Answer in natural language. Is gray rectangular bed to the left of gray colour chair  shape square? Choose between the following options: yes or no
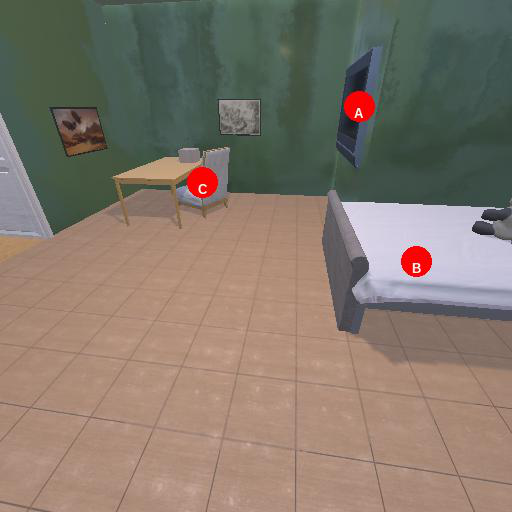
<answer>no</answer>